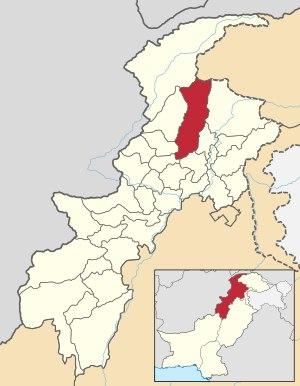
Chronologie en Asie
La réglementation « Nizam-e-Adl » est un acte juridique controversé qui avait établi la charia dans six districts de la province pakistanaise de Khyber Pakhtunkhwa. Il a été conclu entre le gouvernement pakistanais et le groupe armé Tehrik-e-Nifaz-e-Shariat-e-Mohammadi et prévoyait un cessez-le-feu.